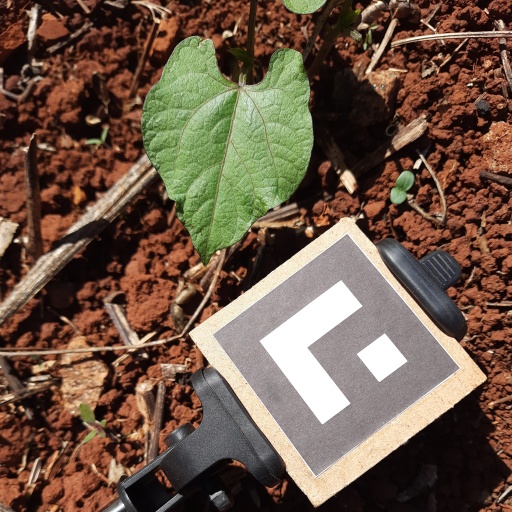
Observations: wavy surface, no eating holes, under sunlight